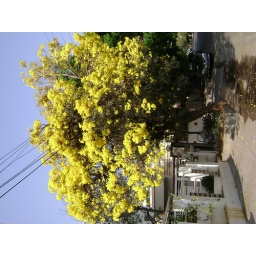
YEllow tree near my house